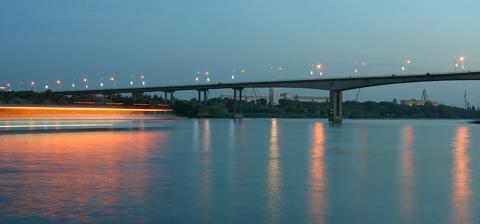
Building: Voroshilovsky bridge
Country: Russia
Year built: 1965
Bridge in Rostov-on-Don Voroshilovsky bridge Ворошиловский мост Coordinates 47°12′51″N 39°43′20″E / 47.2142°N 39.7222°E / 47.2142; 39.7222 Crosses Don Locale Rostov-on-Don Characteristics Total length 450 m Width 12 m Height 32 m History Opened 9 October 1965 Inaugurated 15 February 2014 Location Voroshilovsky bridge (Russian: Вороши́ловский мо́ст , romanized : Voroshylovskiy most ) is a bridge in Rostov-on-Don over the river Don . It was built in 1961–1965 by project engineer N. I. Kuznetsov and architect S. A. Kleiman. The bridge connects Rostov with other city-satellites, including Bataisk and Azov . The bridge got its name due to being a continuation of the avenue of the same name. History Vorshilovsky bridge had been being built since 1961 to 1965 year. Engineer N. I. Kuznetsov and architect Sh. A. Kleiman were projecting it. Voroshilovsky bridge's foundation has finished the plan of post-war reconstruction that has started in 1947. The bridge in the Budionosky avenue's alignment was the main ferry to the left bank on the Don river. The idea of foundation the obelisk, indicating the border of Europe and Asia, on the bridge was discussed at the construction stage, because, according to one version, the border between two parts of the world passed along the Don. But the project was not realised. Description Voroshilovsky bridge is an architectural element of Rostov-on-Don. Bridge state On 22 October 2007, during the planned inspection of Voroshilovsky bridge, a crack was found, so that the bridge was closed to all modes of transport, and then to pedestrians for an indefinite time. This increased the load on the other two bridges and further aggravated the traffic situation in the city. Since 27 December 2007, regular traffic of city and "batay" buses has been resumed, provided that there is no more than one bus on the bridge and movement only along the Eastern roadway of the bridge. On 23 June 2008, traffic was opened on Voroshilov bridge (except trucks). On 25 July 2008, traffic was blocked along Sivers street in the area of Bakery No. 1 for the construction of a new bridge across the Don river. Bridge reconstruction Until the end of 2017, the authorities of Rostov-on-don intend to reconstruct the Voroshilov bridge, expanding it from two available lanes to six. Construction and installation work began in the autumn of 2013, the completion of works was planned by 30 November 2017; the total cost of the work is estimated at 6.03 billion rubles. Since 15 February 2014, traffic on the old Voroshilovsky bridge was closed, and the bridge was completely dismantled. The decision to close the bridge was made on the basis of the conclusion of the Institute "Protectstructure". The survey revealed an increase in inelastic deformations of the superstructures, and the total deflection was 63 centimeters. References